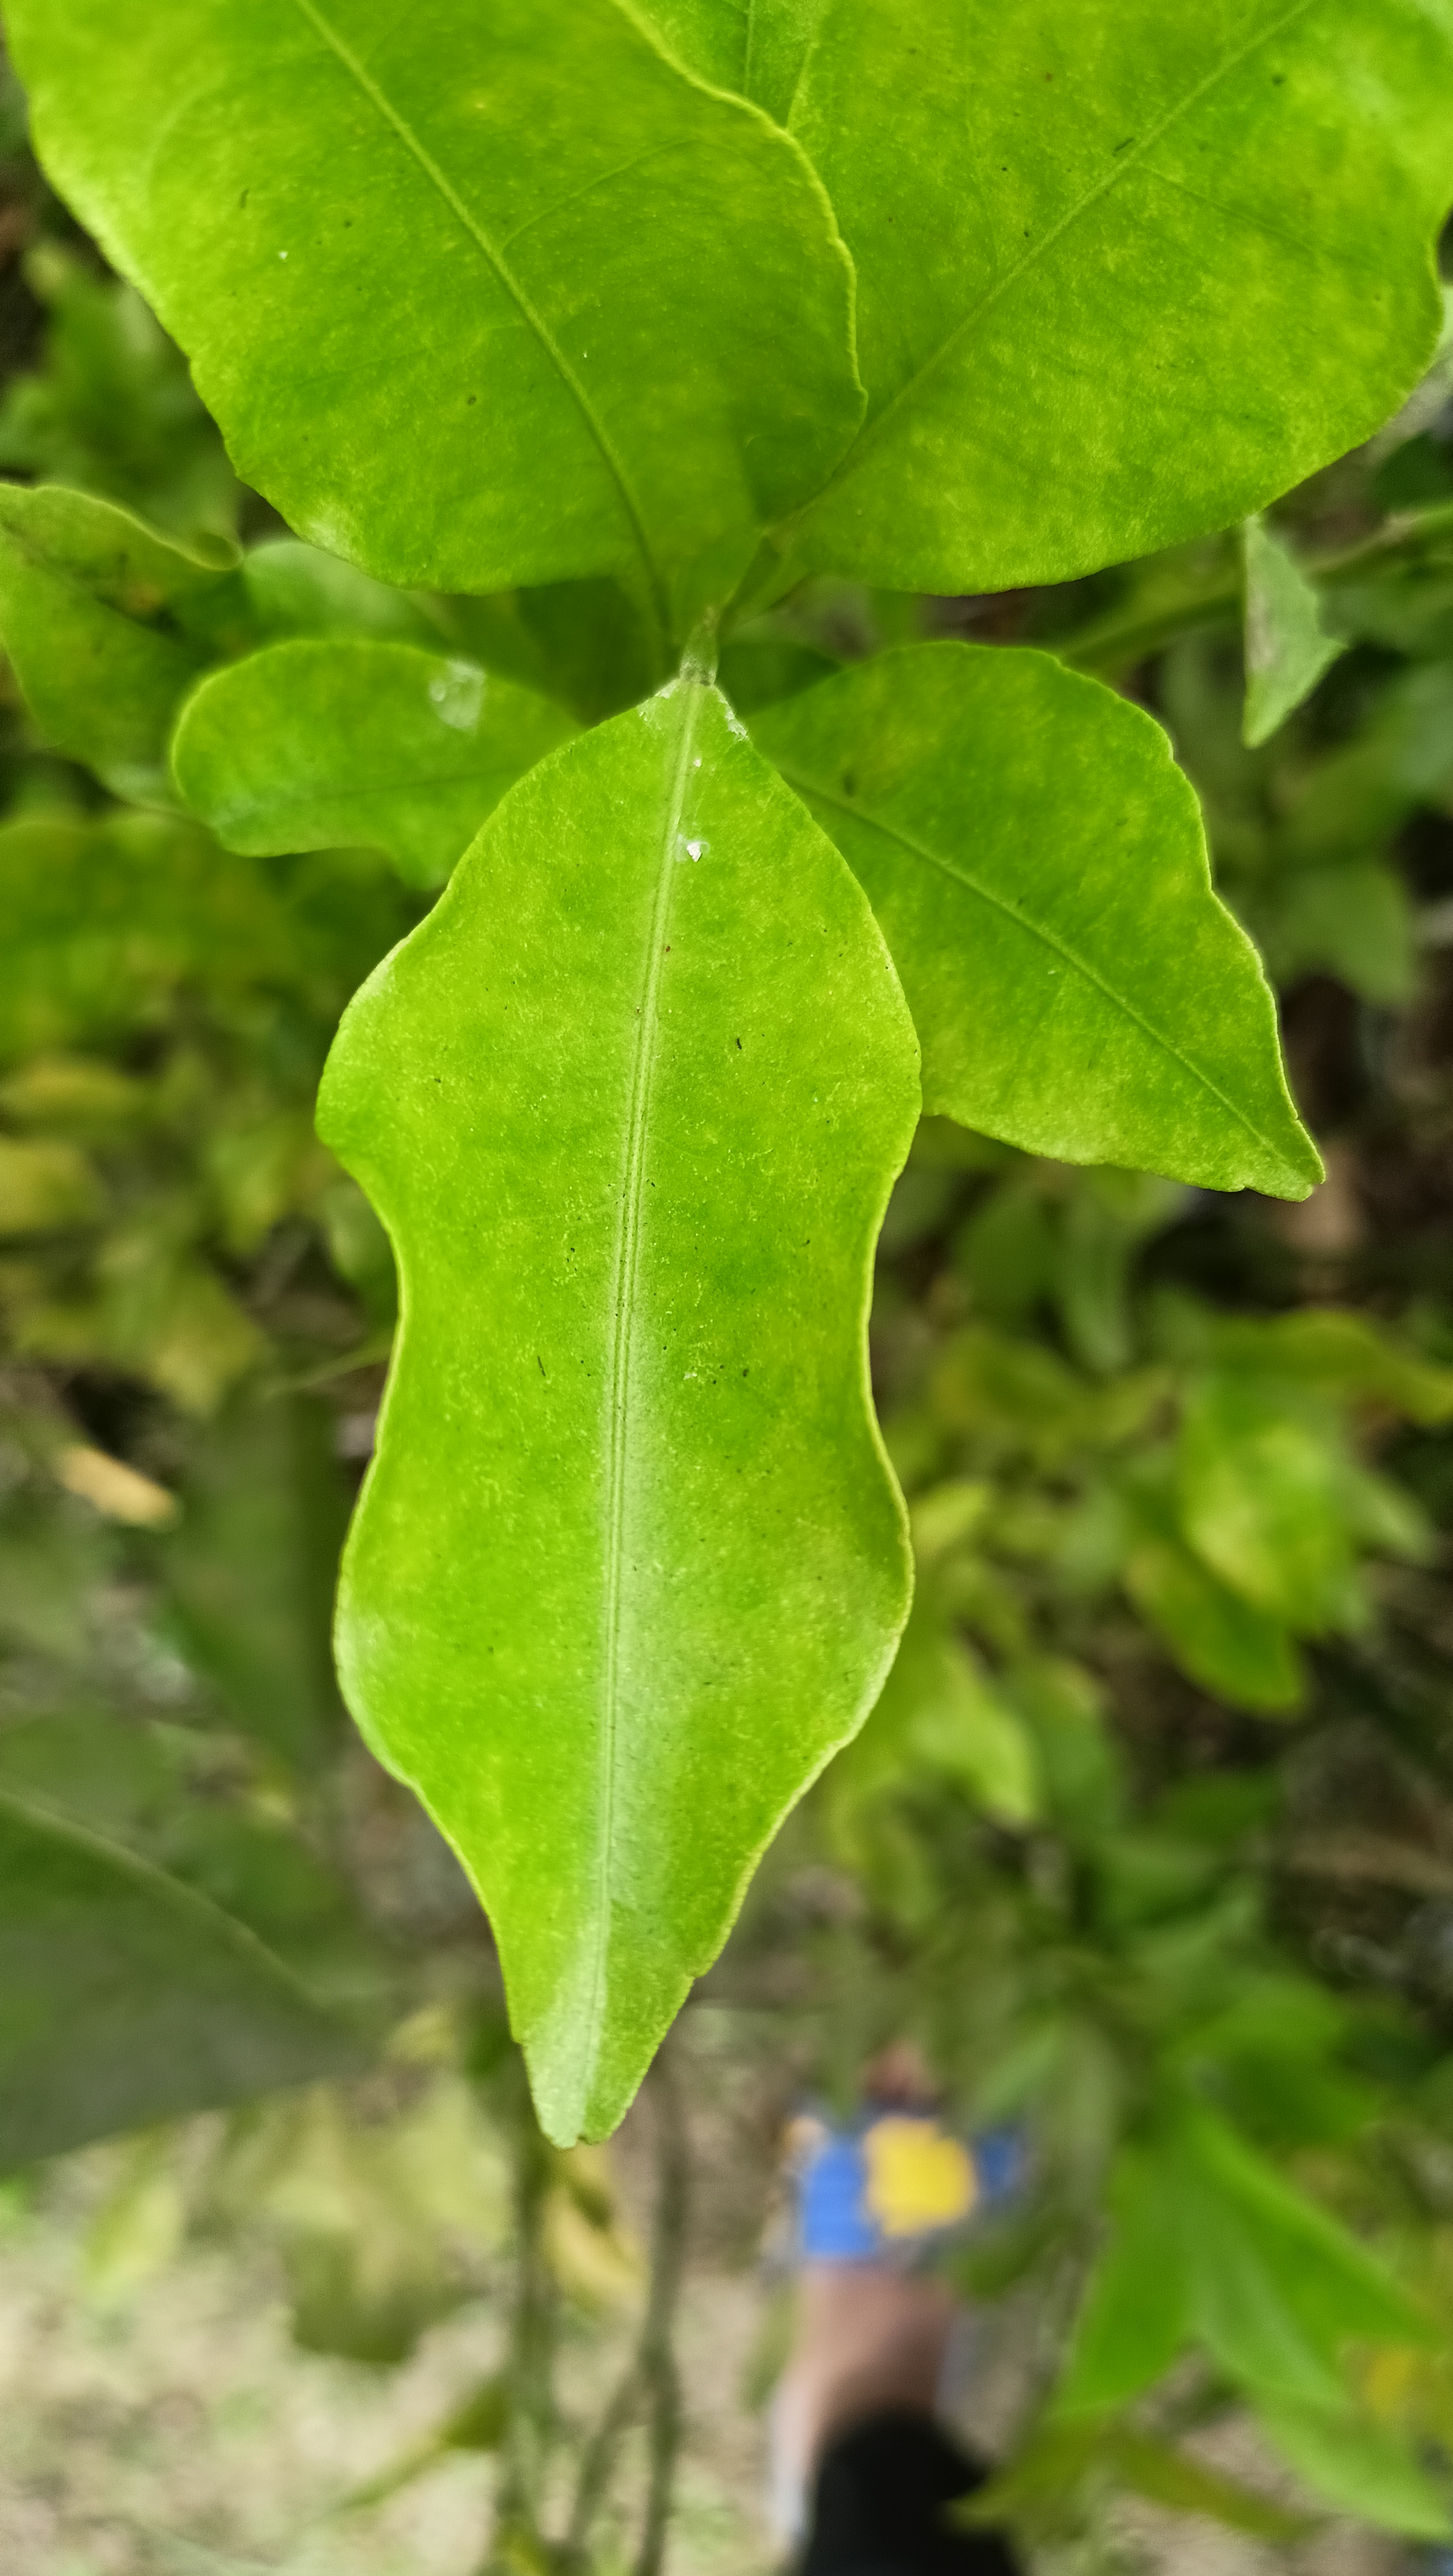
Mandarin leaf variety: Darjeling